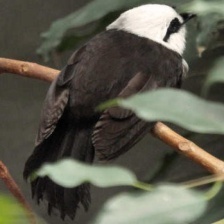
Species: SAMATRAN THRUSH
Scientific name: MYOPHONUS CASTANEUS